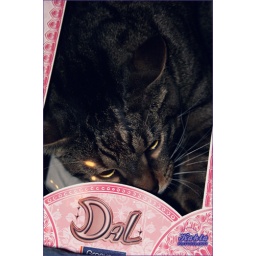
My cat in the box XD